Cecil Sharp

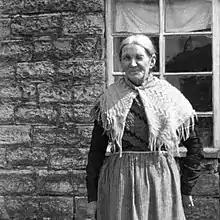
The Somerset folk singer Lucy White (1848–1923)

Sharp, assisted initially by Marson, worked by asking around in rural Somerset communities for people who might sing old songs and located many informants, the sisters Louisa Hooper and Lucy White of Langport amongst the most prolific. Sharp was able to relate well to people of a different social class, and established friendships with several singers; after his death Louisa Hooper wrote of his generosity in terms of payments, gifts and outings. He also collected a significant number of songs from Gypsies. In the Appalachians Sharp and Maud Karpeles similarly used local knowledge and their own initiative to find singers, and again made lasting friendships.